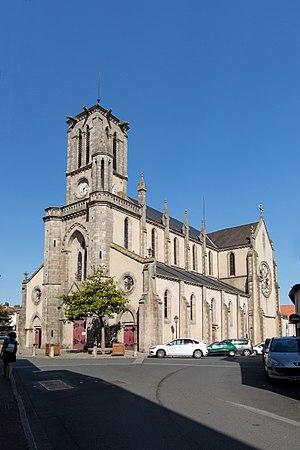
Église
Montaigu est une ancienne commune française de l’Ouest de la France située dans le département de la Vendée et la région des Pays de la Loire. Elle fait aujourd'hui partie de la commune nouvelle de Montaigu-Vendée.
Montaigu-Vendée est une commune nouvelle française située dans le département de la Vendée en région des Pays de la Loire. Elle résulte de la fusion, au 1ᵉʳ janvier 2019, des communes de Boufféré, La Guyonnière, Saint-Georges-de-Montaigu, Saint-Hilaire-de-Loulay et Montaigu, l'ancienne commune éponyme qui en est le chef-lieu.
La liste des églises de la Vendée recense de la manière la plus complète possible les églises, cathédrale et basiliques situées dans le département français de la Vendée.